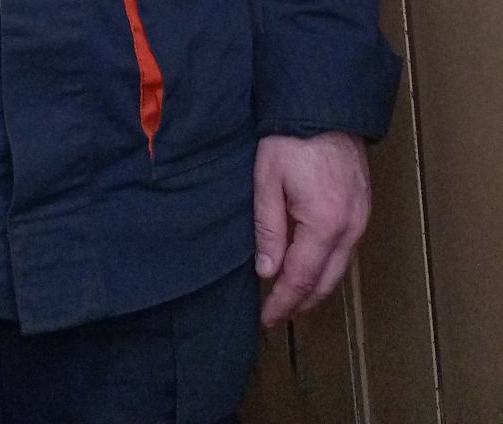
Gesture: no_gesture